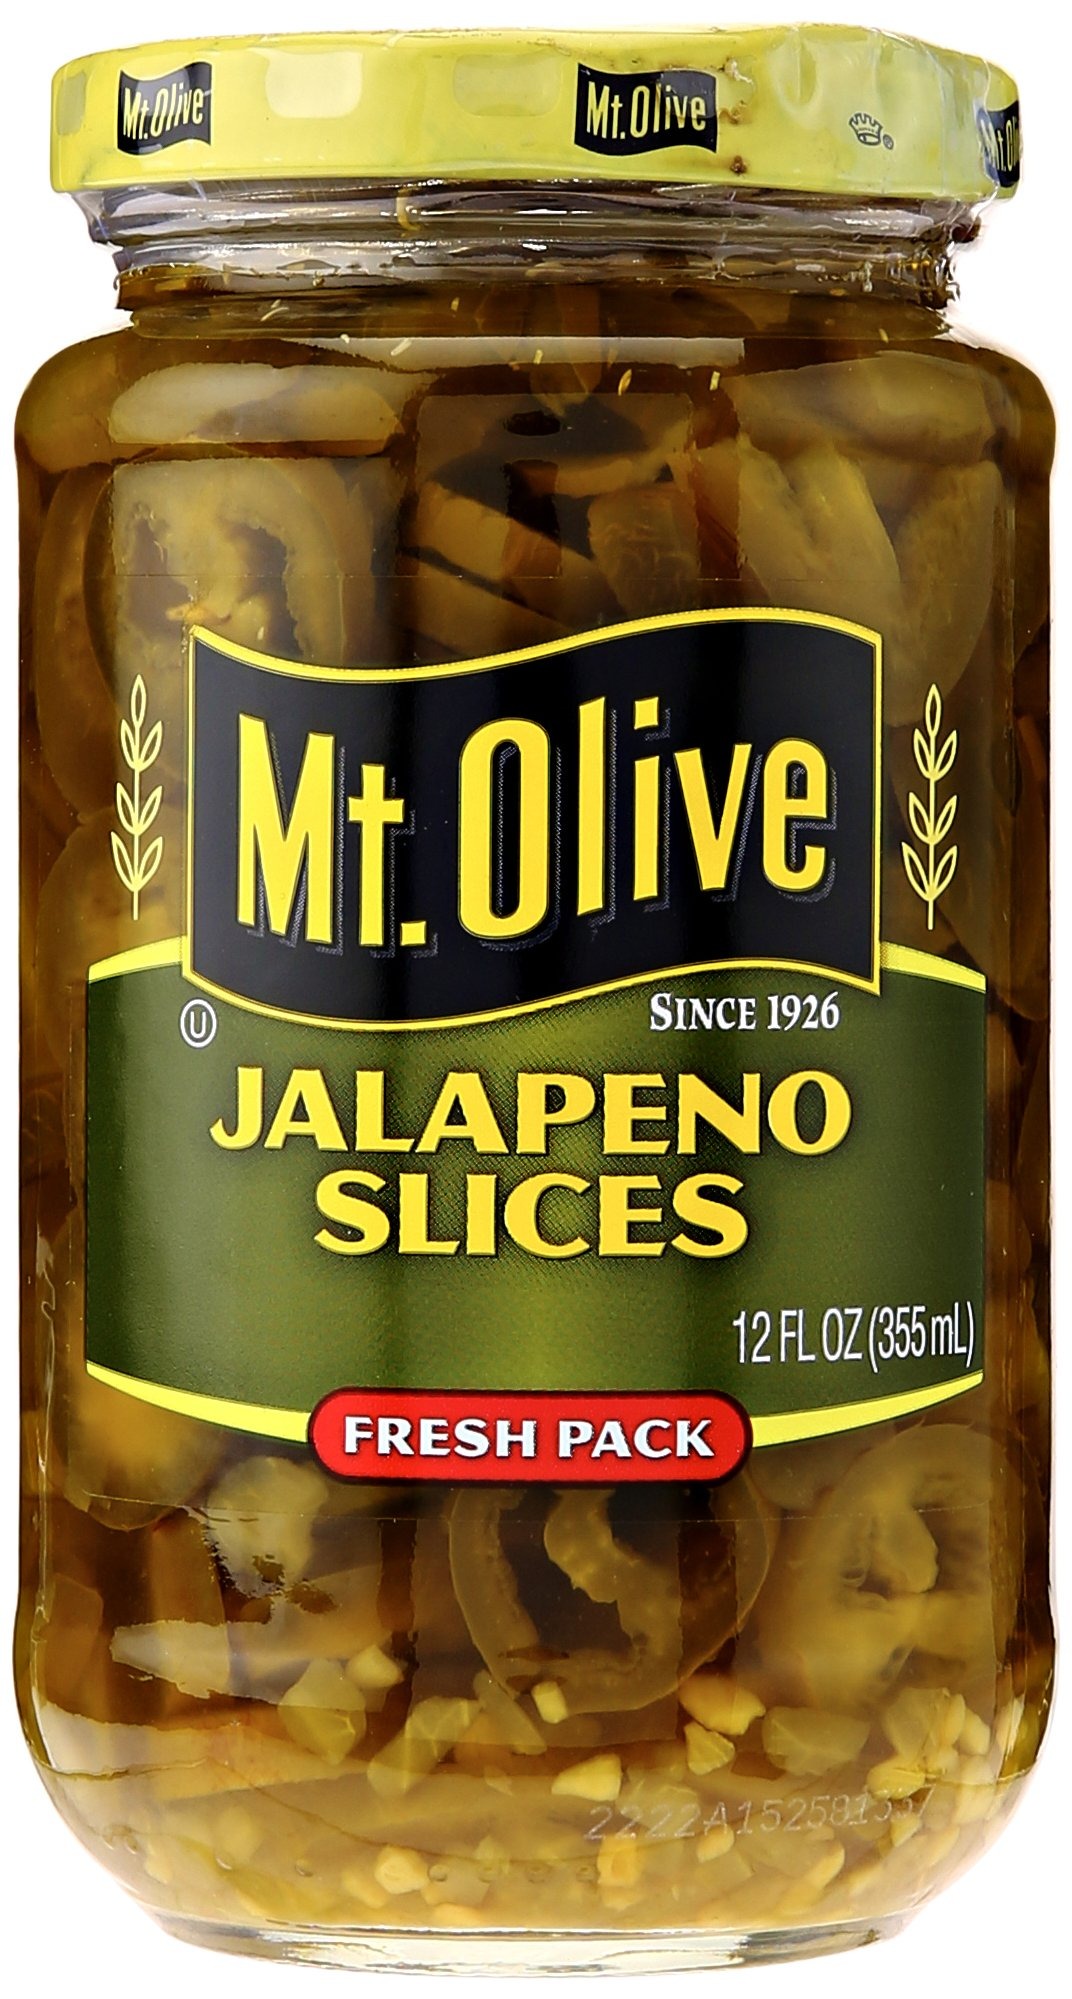
Item Name: MT. Olive Jalapeno Slices Jar, Fresh Pack, 12 oz
Bullet Point 1: MT OLIVE Jalapeno Slices
Bullet Point 2: MT OLIVE Jalapeno Slices
Product Description: JALAPENO SLICES
Value: 12.0
Unit: Fl Oz

Price: 2.265